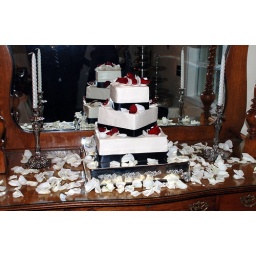
Our bridal cake: white with black ribbon around the bottom of each tier and white and red rose petals.